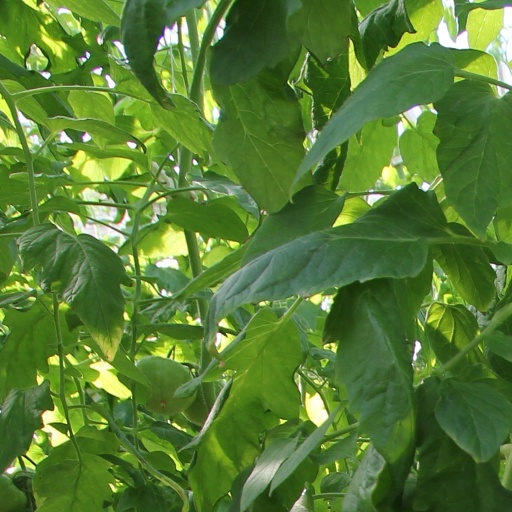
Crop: tomato